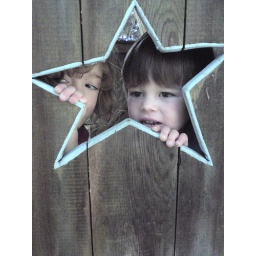
Alex and Eva in tree house